Port Washington Breakwater Light

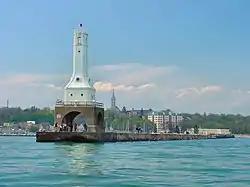
contemporary photograph of light

The Port Washington Breakwater Light is a lighthouse built in 1935 at the entrance to the Port Washington, Wisconsin harbor on Lake Michigan. The second tower at this location, it remains an active aid to navigation. It was listed on the National Register of Historic Places in 2018.